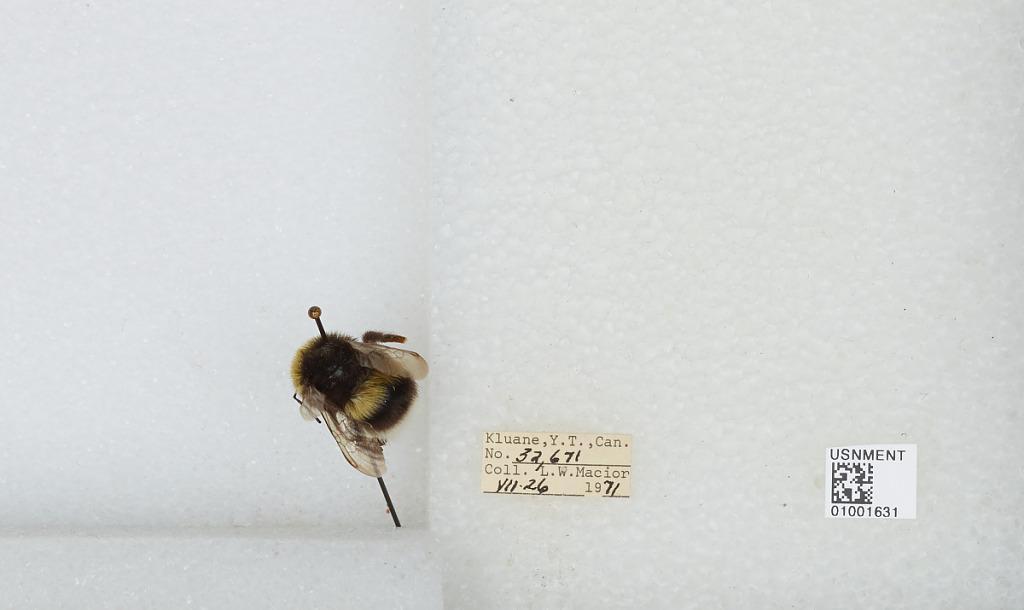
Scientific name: Bombus (Bombus) lucorum (Linnaeus)
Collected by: L. Macior
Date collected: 1971-7-26
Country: Canada
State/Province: Yukon Territory
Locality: Kluane
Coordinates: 60.75, -139.5